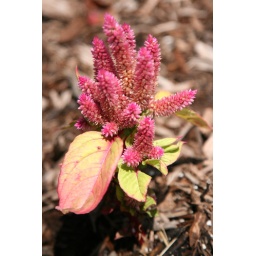
Pink flower pink Leaf. Color photography by Donna Corless.